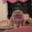
Label: cat